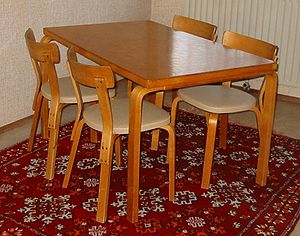
Bord
Et bord designet af Alvar Aalto
Et bord er et møbel bestående af en vandret flade af varierende materiale, som er hævet fra gulvhøjde, typisk vha. fire bordben. Bordet har det formål at man kan stille ting fra sig, eller at man kan sidde omkring det som et samlingssted, eller endda en kombination af begge.